Hyatt Regency Times Square

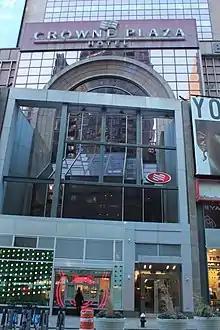
The main entrance arch

The block of Broadway between 48th and 49th Streets was owned by Michael Zaffarano, who for years resisted selling off his pornographic businesses, even as other landlords nearby were being cajoled to shutter their adult businesses. Zaffarano's son John inherited the sites in 1981 and was more agreeable to selling them after his father's death. Developer William Zeckendorf Jr. bought the sites in 1985 and planned to replace them with a hotel. The site had also been contemplated as a location for an office building. In August 1986, Zeckendorf announced plans for the hotel, to be designed by Alan Lapidus. The hotel was variously planned to be 44, 45, or 46 stories tall. At the time, the New York City Planning Commission (CPC) was considering enacting regulations that would have forced new buildings along Times Square's northern section to include bright signage as well as deep setbacks. Accordingly, Zeckendorf planned a hotel with five types of signs, including a horizontal zipper and five-story-high displays. Zeckendorf demolished the pornographic businesses in October 1986 and developed the hotel with several partners.